Leedy Manufacturing Company

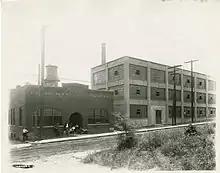
The Leedy Manufacturing Company factory in 1916. To the left is the original building constructed in 1903, and to the right is the three-story expansion constructed in 1910.

Expansions were made to the factory in 1910 and 1920, topping out at around . At the height of production, the Leedy factory had over twenty departments, from a lumberyard and tannery to art and plating departments.